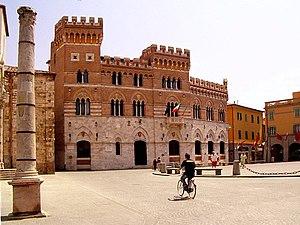
La Piazza Dante est la place principale de la ville de Grosseto, en Maremme toscane.